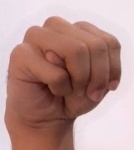
ASL sign: M